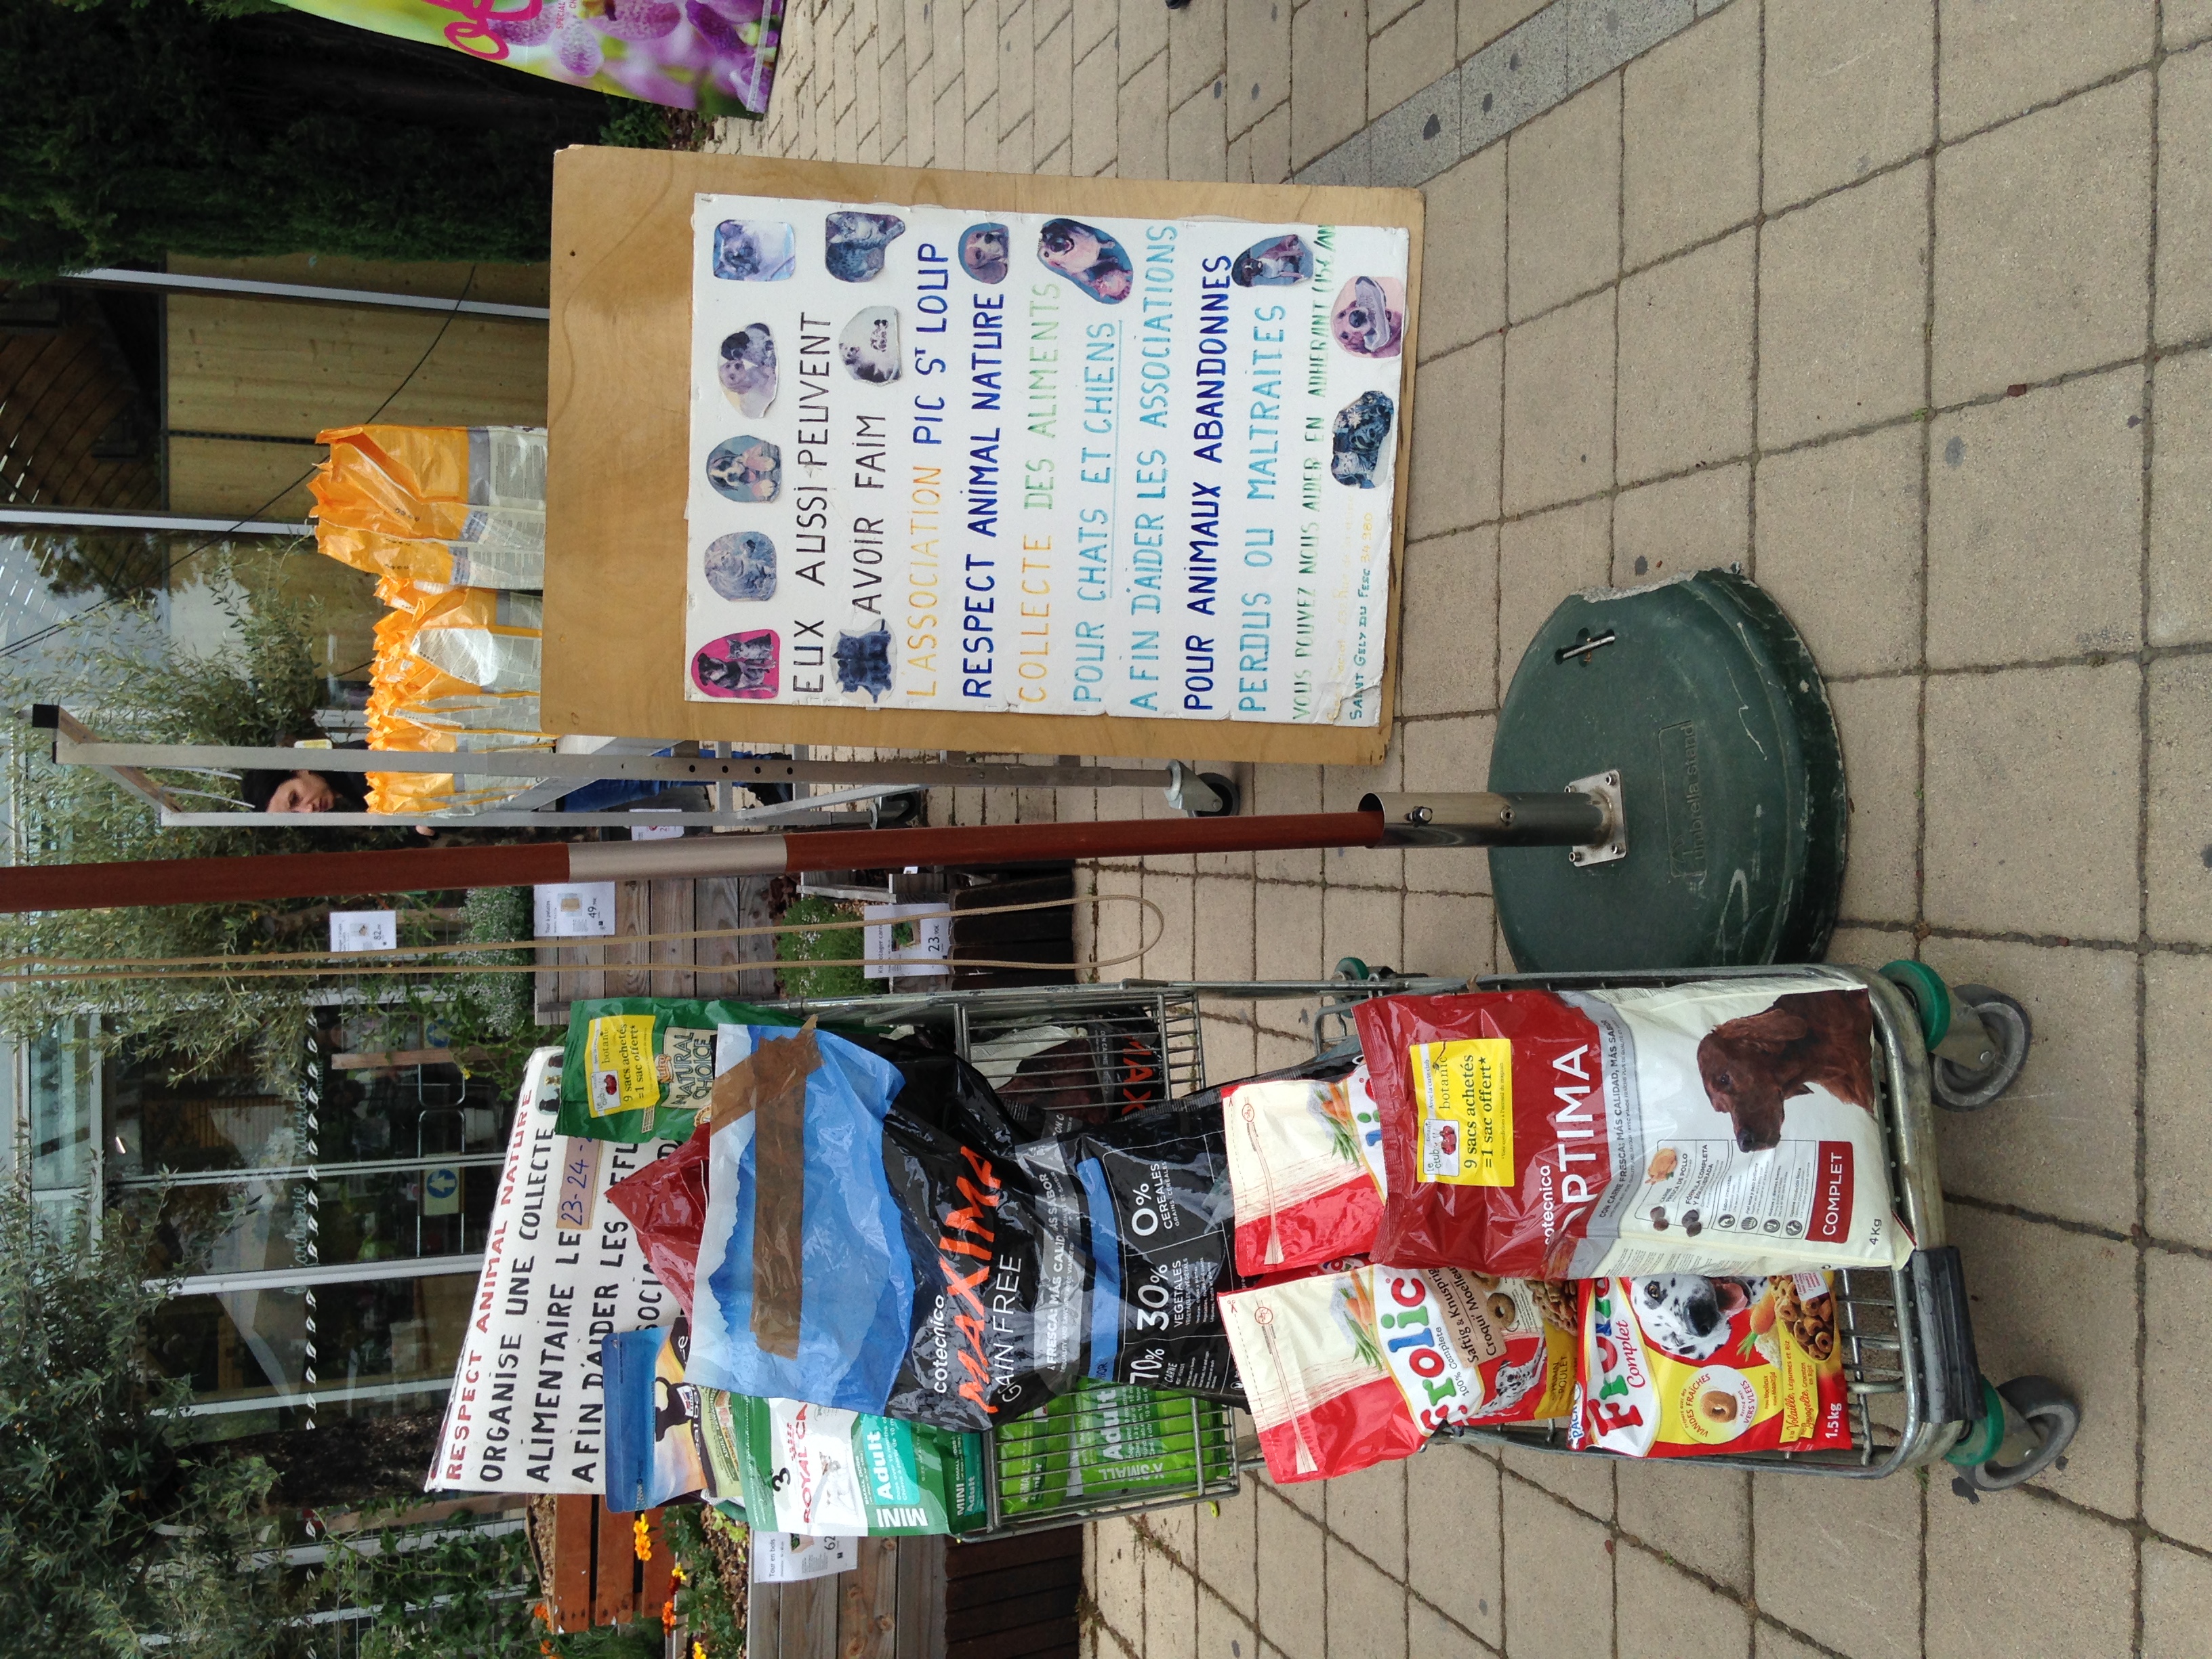
city, vendor